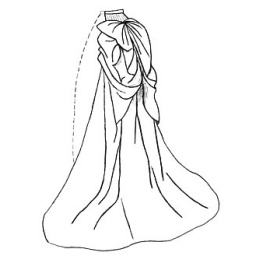
This will go over the black fantail skirt. It will be made of red taffeta with red rosettes.